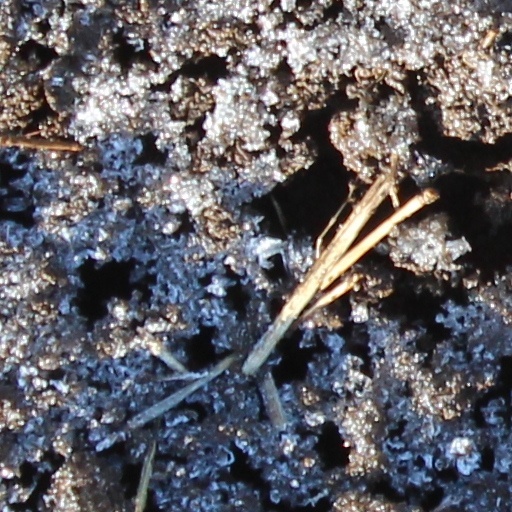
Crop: wheat